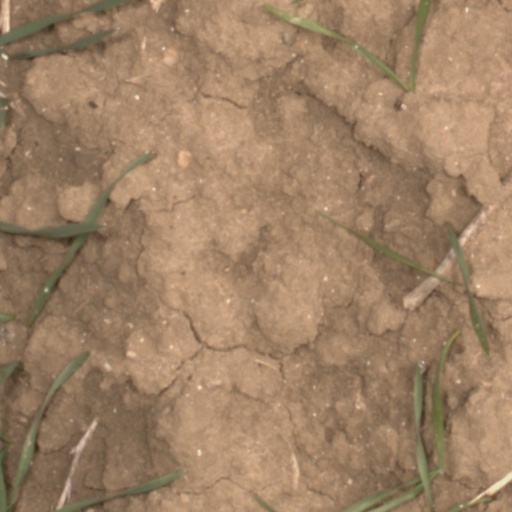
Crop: wheat